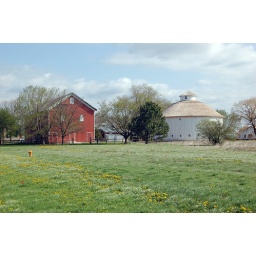
Ron George round barn and red barn. on operating farm near Romeoville, IL